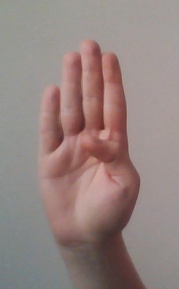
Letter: kaaf